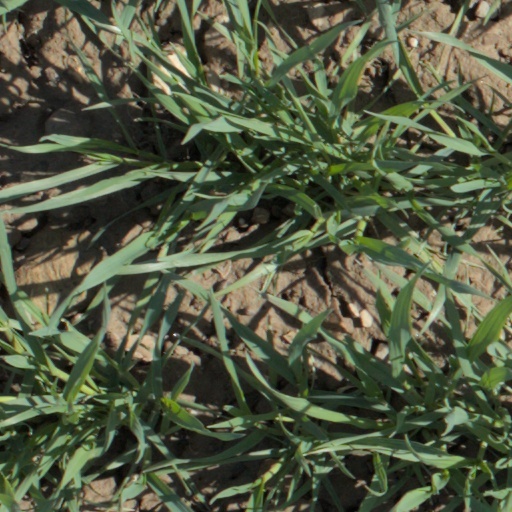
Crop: wheat